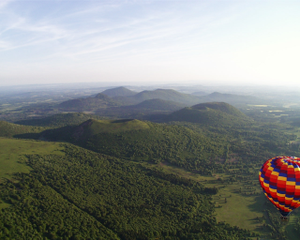
Chaîne des puys vue de mongolfière
Le réseau Natura 2000 rassemble des sites naturels ou semi-naturels de l'Union européenne ayant une grande valeur patrimoniale, par la faune et la flore exceptionnelles qu'ils contiennent.
Une zone spéciale de conservation est, en droit de l’Union européenne, un site naturel ou semi-naturel désigné par les États membres, qui présente un fort intérêt pour le patrimoine naturel exceptionnel qu'il abrite. Sur de tels sites, les états membres doivent prendre les mesures qui leur paraissent appropriées pour conserver le patrimoine naturel du site en bon état.